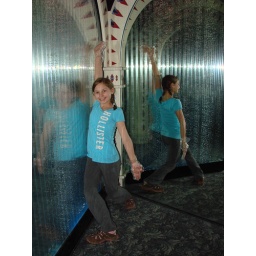
April 4, 2009 in Frankenmuth, MI. The plastic gloves helped keep the glass fingerprint-free.